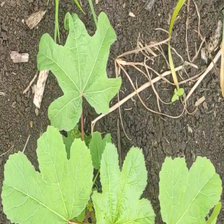
Weed species: Little_Mallow(Malva parviflora)